Communication

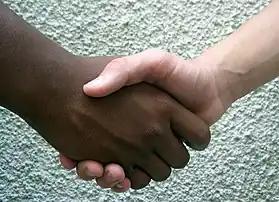
Shaking hands is one form of non-verbal communication.

Non-verbal communication is the exchange of information through non-linguistic modes, like facial expressions, gestures, and postures. However, not every form of non-verbal behavior constitutes non-verbal communication. Some theorists, like Judee Burgoon, hold that it depends on the existence of a socially shared coding system that is used to interpret the meaning of non-verbal behavior. Non-verbal communication has many functions. It frequently contains information about emotions, attitudes, personality, interpersonal relations, and private thoughts.